Dickinson pumpkin

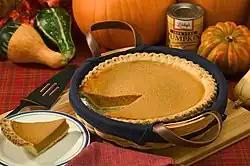
Pumpkin pie

Dickinson pumpkins typically weigh between . They have a tall, blocky, oblong shape with a sandy tan colored skin, similar to the outer rind of a butternut squash. The flesh is orange and is dry and fine-grained, making it ideal for baking. According to food writer Melissa Clark, they taste like a cross between a butternut squash and a kabocha.